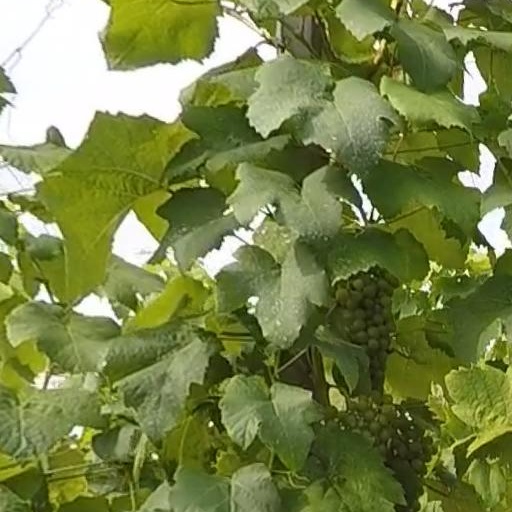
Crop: grape